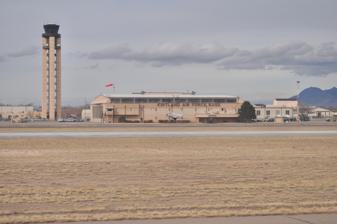
Building: Kirtland Air Force Base
Country: United States of America
Year built: 1947
US Air Force base at Albuquerque, NM, US For the civil airport use of this facility, see Albuquerque International Sunport . Kirtland Air Force Base Albuquerque , New Mexico in United States of America Buildings at Kirtland AFB, including the air traffic control tower Kirtland AFB Show map of North America Kirtland AFB Show map of the United States Kirtland AFB Show map of New Mexico Coordinates 35°02′25″N 106°36′33″W / 35.04028°N 106.60917°W / 35.04028; -106.60917 Type US Air Force base Site information Owner Department of Defense Operator US Air Force Controlled by Air Force Global Strike Command (AFGSC) Condition Operational Website www.kirtland.af.mil Site history Built 1941 ( 1941 ) In use 1942 – present Garrison information Garrison 377th Air Base Wing (Host) Airfield information Identifiers IATA : ABQ, ICAO : KABQ, FAA LID : ABQ, WMO : 723649 Elevation 1,632.2 metres (5,355 ft) AMSL Runways Direction Length and surface 08/26 4,204.1 metres (13,793 ft) concrete 03/21 3,048 metres (10,000 ft) concrete 12/30 1,828.8 metres (6,000 ft) concrete Airfield shared with Albuquerque International Sunport Source: Federal Aviation Administration Kirtland Air Force Base ( IATA : ABQ , ICAO : KABQ ) is a United States Air Force base. It is located in the southeast quadrant of the Albuquerque, New Mexico , urban area, adjacent to the Albuquerque International Sunport . The base was named for the early Army aviator Col. Roy C. Kirtland . The military and the international airport share the same runways, making ABQ a joint civil-military airport. Kirtland AFB is the largest installation in Air Force Global Strike Command and sixth largest in the United States Air Force. The base occupies 51,558 acres and employs over 23,000 people, including more than 4,200 active duty and 1,000 Guard, plus 3,200 part-time Reserve personnel. In 2000, Kirtland AFB's economic impact on the City of Albuquerque was over $2.7 billion. Kirtland is the home of the Air Force Materiel Command 's Nuclear Weapons Center (NWC). The NWC's responsibilities include acquisition, modernization and sustainment of nuclear system programs for both the Department of Defense and Department of Energy . The NWC is composed of two wings–the 377th Air Base Wing and 498th Nuclear Systems Wing –along with ten groups and seven squadrons. Kirtland is home to the 58th Special Operations Wing (58 SOW), an Air Education and Training Command (AETC) unit that provides formal aircraft type/model/series training. The 58 SOW operates the HC-130J , MC-130J, UH-1N Huey , HH-60G Pave Hawk and CV-22 Osprey aircraft. Headquarters, Air Force Operational Test and Evaluation Center is also located at Kirtland AFB. Additionally the 150th Special Operations Wing of the New Mexico Air National Guard , an Air Combat Command (ACC)-gained unit, is also garrisoned at Kirtland. History Roy Kirtland (at right), flying a Wright 1911 Model B Flyer Kirtland Air Force Base was named for Colonel Roy C. Kirtland (1874–1941) in February 1942. Colonel Kirtland learned to fly in 1911 in one of the first Wright airplanes at Dayton, Ohio . During World War I , he organized and commanded a regiment of mechanics and served as an inspector of aviation facilities. Recalled from retirement in 1941 at age 65, he was oldest military pilot in the Air Corps. Colonel Kirtland died of a heart attack on 2 May 1941 at Moffett Field , California. Kirtland Air Force Base has dramatically changed since its establishment as a U.S. Army airfield in 1941. It has evolved from a hastily constructed training and testing facility necessitated by World War II , to a significant USAF center for R&D. What began as a 2,000-acre air base has grown into a 51,800-plus-acre facility. Origins Kirtland Air Force Base's beginnings stem from three private airfields of 1928 to 1939 and are similar to that of other installations choosing to adapt existing runways and hangars for military use. In 1928, two Santa Fe Railroad employees working with the town of Albuquerque , graded two runways on East Mesa with one approximately 5,300 feet long and the other just under 4,000 feet. Albuquerque Airport was wholly a private venture, irrespective of the town's involvement. Immediately following construction of the airport, other individuals and promoters became interested in Albuquerque as a crossroads location for southwestern air traffic. James G. Oxnard, a New York entrepreneur, bought Franklin's interest in Albuquerque Airport, expanding the facility toward the end of 1928. The airfield soon drew business from private flyers, as well as Transcontinental Air Transport (TAT) and Western Air Express (WAE), commercial airlines that set up operations at the new airport. The city's viability as a crossroad of air traffic in the Southwest was confirmed by this early success. As the 1920s closed, the two airlines initiated competitive passenger, mail, and cargo service between the Midwest and California ; which positioned Albuquerque as an important transcontinental airfield. WAE soon moved to the West Mesa Airport and was joined by TAT as the two airlines merged to become Trans World Airlines (TWA). This new facility, also private, became known as Albuquerque Airport, and the first, which was renamed Oxnard Field , also continued to service general aviation needs. In the mid-1930s, Mayor Tingley, other city officials, and TWA management began to conceive of a municipal airport, the next necessary step in confirming Albuquerque's status as a "Crossroads of the Southwest." With the help of President Roosevelt's Works Progress Administration (WPA) funds, construction on a new airport was begun four miles west of Oxnard Field and completed in 1939, on the cusp of World War II . In January 1939, Major General Henry "Hap" Arnold, who became chief of the U.S. Army Air Corps (AAC), proposed to Congress that money be spent on a strong air defense. It soon became a national priority to secure airfields and bombing and gunnery ranges. An effort was also being made in cooperation with the WPA and Civil Aeronautics Authority to build up civilian airports of value to national defense efforts (Tagg 1998). Albuquerque city leaders began to examine the possibility of an air base locating on the mesa, and through extensive negotiations with the AAC, succeeded in their efforts when the Army established an air base on the East Mesa in 1939. World War II Albuquerque Army Air Base, September 1941 Albuquerque Municipal Airport, February 1939 West Mesa Field, 30 September 1945 As of late 1939, Army and Navy pilots began using Oxnard Field for refueling and maintenance for a variety of military flights. Later that same year, the Army Air Corps leased 2,000 acres neighboring Albuquerque Airport, four miles west of Oxnard Field. The Army eventually condemned the Oxnard Field property for military use, with subsequent transfer to the federal government. Construction of Albuquerque Army Air Base began in January 1941 and was completed in August 1941. Albuquerque Army Air Base received its first military aircraft in March, and on 1 April 1941, a lone B-18 bomber, landed on the north–south runway. With the assignment of five pilots to the aircraft, the day marked the official opening of Albuquerque Army Air Base. The first buildings on the installation were simple wood-frame structures constructed quickly in order to fulfill the country's urgent need for trained pilots to fight the war. Most of the buildings were Theater of Operations construction while some were of the Mobilization type. The Mobilization type buildings included the station hospital, theater, chapel, and Link training buildings. During World War II there were three levels of pilot training: Primary Flying School Basic Flying School Advanced Flying School (including Transition Training) The Albuquerque Army Air Base provided advanced flying training in "AT" (advanced trainer) trainer aircraft and transition training in combat-ready aircraft, primarily the B-17 Flying Fortress and the B-24 Liberator . In addition to pilot training, the Albuquerque Army Air Base provided bombardier training at its Advanced Flying School. During this period, the facility was under the Flying Training Command and the Air Training Command. In addition to the main airfield, several auxiliary airfields were used to support the flying school: Oxnard Airport (Original Albuquerque Airport) 35°02′23″N 106°33′36″W / 35.03972°N 106.56000°W / 35.03972; -106.56000 ( Oxnard Field ) West Mesa Airport 35°05′23″N 106°43′25″W / 35.08972°N 106.72361°W / 35.08972; -106.72361 ( West Mesa Airpor ) Acomita CAA Intermediate Airfield 35°02′48″N 107°42′38″W / 35.04667°N 107.71056°W / 35.04667; -107.71056 ( Acomita CAA Field ) Paddy Auxiliary Army Airfield 34°43′28″N 107°21′25″W / 34.72444°N 107.35694°W / 34.72444; -107.35694 ( Paddy AAAF ) Santa Fe Auxiliary Army Airfield 35°37′01″N 106°05′21″W / 35.61694°N 106.08917°W / 35.61694; -106.08917 ( Santa Fe AAAF ) Socorro Auxiliary Army Airfield 34°01′30″N 106°54′13″W / 34.02500°N 106.90361°W / 34.02500; -106.90361 ( Socorro AAAF ) 19th Bombardment Group Kirtland Army Air Field 1942 Classbook The 19th Bombardment Group arrived at Albuquerque AAB from March Field , California, in April 1941, shortly after the base was activated. Its purpose was to train air and ground crews for reconnaissance and bombing duty on Boeing B-17 "Flying Fortresses" before deployment to Clark Field in the Philippine Islands . The 19th Bombardment Group became the most famous bomber unit of World War II for its part in the strategic campaign against Japan. The 30th, 32nd, and 93rd Bombardment Squadrons and the 38th Reconnaissance Squadron were assigned to the 19th Bombardment Group. The 3rd Air Base Squadron, also assigned to the 19th Bombardment Group, was the first to arrive on base. Headquarters, materiel, quartermaster, ordnance, and signal detachments accompanied it. On 10 April, the squadrons began operations. Because B-17s were in short supply, the pilots trained on Douglas B-18 Bolos and Northrop A-17s , as well as Stearman PT-17 biplanes. Under the command of Lt. Colonel Eugene Eubank, the 19th Bombardment Group focused on precision, high-altitude, and formation flying. They also flew mock attacks on New Mexico villages and ranches. Eubank was known for being a taskmaster, demanding that his pilots gain extensive cockpit experience and that the men cross-train as navigators and bombardiers. As such, it was purported that every B-17 flight had a half-dozen pilots aboard, two flying, two practicing dead reckoning and celestial navigation, and two making practice bomb runs. Ferrying command training The 19th Bombardment Group transferred to active duty in September 1941. It was replaced by the AAC Ferrying Command Specialized Four Engine school. The school operated under the Army Air Corps Ferrying Command , which had been established in late May 1941 and charged with transporting aircraft overseas for delivery to the Royal Air Force . The students were training to ferry Consolidated B-24 Liberator bombers, (the aircraft used at the Four-Engine School) and other multi-engine aircraft to the RAF in Great Britain . TWA chose Albuquerque for the school's location because of its 10,000-foot runway, which could accommodate B-24s, as well as its fair weather. The students were trained in pilot skills, instrument flying, meteorology, radio, briefing, and general transition. TWA pilots and ground crews were readily available as instructors; the difficulty was in housing the students because base quarters were not finished. Consequently, they doubled up in the barracks. The first contingent of B-24 trainees arrived in Albuquerque on 19 June 1941. The facility was officially titled the Air Corps Ferrying Command Four-Engine Transition School but was unofficially referred to as the "Four-Engine School" or "Jack Frye School"—for the president of TWA. Its location on the base was called the Eagle Nest Flight Center. Using Link Trainers and B-24 training aircraft, the TWA instructors trained more than 1,100 pilots and crewmen during the eight months the company operated the school. On 7 February 1942, the U.S. Army transferred the training function from TWA back to the USAAF, and the school was redesignated the Combat Crew Training School. The Air Corps Ferrying Command was redesignated the Army Air Forces Ferrying Command in March 1942, a month after the AAC transferred the school from TWA training back to the military. The command was then redesignated the Air Transport Command in July 1942—the same month that the school was transferred from Albuquerque to Smyrna Army Airfield , Tennessee. Bombardier training The Norden M1 Bombsight Ground classroom training M-38A2 concrete practice bombs Bombardier cadets in training with AT-11s at Kirtland, 1943 Albuquerque AAB Station photo, April 1942 Bombardier graduation ceremony With the departure of the 19th Bombardment Group from Albuquerque Army Air Base in the fall of 1941, Major General Arnold moved the military's bombardier school from Louisiana to Albuquerque for two reasons—good weather and the availability of vacant land on which to build bombing ranges. It was proclaimed the "World’s First Bombardier School", and on 24 December 1941 it was officially designated an Army Air Forces Advanced Flying School under the USAAF Western Flying Training Command. The 56th and 88th School Squadrons, the 9th Materiel Squadron, and the 92nd Quartermaster Battalion arrived the week after the Pearl Harbor Attack , followed shortly by the 383rd and 384th School Squadrons and the 459th Ordnance Company. The director of the school, Colonel John P. Ryan, was praised for rapidly organizing the nation's first permanent bombardier training school.  Instructors, maintenance personnel, and cadets arrived so quickly that base operations such as engineering and supply had to be operated out of pyramidal tents lacking heat and protection from blowing sand. Other problems included lack of aircraft parking space and adequate lighting near the aircraft parking ramp. New construction projects began early in 1942, adding offices and housing quarters, ordnance storage, a photography lab, flightline buildings, and maintenance hangars. The base undertook paving and lighting of aircraft parking spaces, and scheduled the building of additional runways and taxiways. Students began training on twin-engine Beechcraft AT-11 Kansan bomber trainers. By January 1942, there were 50 aircraft on base, in addition to 28 B-18A Bolo bombers used for training. Eventually, about 150 AT-11s served the school.  The USAAF established a new minimum proficiency standard for bombardier trainees in 1943. Trainees were required to hit their targets during at least 22 percent of their drops. Practice combat flying missions required continuous evasive action within a 10-mile radius of the intended target. The final approach was required to be straight, level and taking no longer than 60 seconds. The school taught bombardiers the technique of bomb sighting. Bombardiers were required to crawl down shafts that gave way to the "bubble," from which they had bird's-eye views of the ground below. The bombardier's job was to feed the bombsight the needed information, air speed, wind speed, wind direction, altitude, and the angle of drift. As the aircraft approached the target, the pilot turned the aircraft over to the bombardier and the Norden bombsight , which was also an automatic pilot that flew the aircraft as bombs were released over the target. Classroom instruction at the Albuquerque base was held at night and training missions were flown during the day to bombsights around Albuquerque. Servicemen and WPA workers were tasked with laying out bombing ranges for training. These were located west and southwest of Albuquerque, including a major range located between the neighboring village, Los Lunas and the Rio Puerco. Contracts for day and night bombing targets on the ranges were let during January 1942, and access roads to the targets were constructed. Bomb ranges numbered 2,450 square miles on ranch and Indian reservation land by the end of 1942. At that time, a total of 24 targets, simulated cities and warships, were in use on the ranges. Bombardier school was 12 to 18 weeks during which a student dropped approximately 160 bombs; precise records were kept of hits and misses. The elimination rate for trainees was 12 percent, and upon graduation, a new bombardier was transferred to an operational training unit and trained for overseas duty. Albuquerque was an operational training facility, and the first class of 61 bombardiers from the Albuquerque base school graduated 7 March 1942. By 1945, Albuquerque's flying training field had turned out 5,719 bombardiers and 1,750 regular pilots for the B-24 bomber alone. The 51st class to complete the bombardier training course included 143 bombardiers. Chiang Kai-shek pilots and bombardiers received training from Kirtland Field instructors. And film actor Jimmy Stewart was stationed at Kirtland Field briefly, beginning in August 1942, assisting bombardier cadet training by flying bombers on training missions. Additional training Bombardier and pilot training was not the only focus at Kirtland Field between 1942 and 1945. In 1943, the USAAF Flying Training Command merged with the Technical Training Command in an effort to save manpower. The new command, the Air Training Command , became responsible for all training from classification center through pilot and technical schools. In 1943, Kirtland Field facilities expanded to support existing bombardier training plus other training missions. This expansion was the result of the merging of the two training commands. Expanded training at Kirtland Field included a ground school for glider pilots—called the Glider Replacement Center, which was established in July 1942. The center served as a temporary training area for glider pilots awaiting vacancies at glider schools.  The Army Air Forces glider-training program had expanded, and prior flight training was eliminated as a necessary qualification for candidates. On 30 June, the War Department opened the program to any man between 18 and 36 who could meet the physical and mental requirements, including civilians as well as officers and enlisted men. At Kirtland Field, the Glider Replacement Center operated until February 1943. In May 1943, a Women's Army Auxiliary Corps (WAAC) contingent was established at Kirtland Field with the arrival of 45 women on base.  WAAC quarters built at Kirtland Field included barracks, a day room, beauty shop, and supply room. A WAAC open house for the new post was held in August 1943 and several hundred men with their wives and families attended.  Initially, most WAACs and WACs worked as file clerks, typists, stenographers, or motor pool drivers. Gradually, their jobs grew more technical as positions were created for weather forecasters, parachute riggers, radio operators and repair specialists, sheet metal workers, bombsight maintenance specialists, control tower operators, and cryptographers. In August 1943, Kirtland Field became host to a USAAF Provisional B-24 Liberator Pilot Transition School designed to train airplane commanders. Transition training was the final step after successful completion of Primary, Basic, and Advanced Flying training. The Bombardier School, for the most part, furnished facilities and maintenance, and personnel from two squadrons, that had been part of the Bombardier School, were put to work in the B-24 school.  Officer pilots were selected for the new school from advanced twin-engine training schools.  Instruction covered day and night navigation and instrument flying, formation and altitude flying, comprehensive ground schoolwork, engineering, radio, meteorology, weather flying, first aid and oxygen training, as well as a course on the duties of an airplane commander. A school for navigation was also established at Kirtland Field in the summer of 1943. The six-week navigation training course extended bombardier cadets’ schooling from 12 weeks to 18 weeks, qualifying them to serve as navigators as well. The navigation instructors were often recent combat veterans;  the school combined regular bombardier missions to targets throughout New Mexico with navigational missions. A month later, headquarters of the 38th Flying Training Wing relocated from Roswell Army Airfield , New Mexico to Kirtland Field. One of the wings under the Western Flying Training Command, the 38th held jurisdiction not only over Kirtland Field but also the Hobbs, Roswell, and Carlsbad Army Air Fields; Williams Field, Arizona; and Victorville Air Field, California. The wing relocated to Williams Field, Arizona, in February 1945 due to Kirtland Field's conversion to a Superfortress base under the Second Air Force. Kirtland Field served as a B-29 Superfortress base in support of the incendiary bombing raids on Japan.  In March 1945, Kirtland Field was converted into a Superfortress base in a matter of only 45 days after its assignment to the Second Air Force . The Second Air Force, operating under the Continental Air Forces , concentrated on training for heavy and very heavy bombers during the war. Kirtland Field was one of six stations in the 16th Bombardment Operational Training Wing program. Other locations were Alamogordo Army Airfield and Clovis Army Airfield in New Mexico; Biggs Army Airfield and Pyote Army Airfield in Texas; and Davis-Monthan Army Airfield in Arizona. Manhattan Project Perhaps one of the most important functions Kirtland Field served during World War II was as a transportation center for the needs of scientists developing the atomic bomb in Los Alamos. The Manhattan Project personnel in Los Alamos first became aware of the value of the location of the air base during the process of converting the atomic bomb into a practical airborne weapon. Because Kirtland Field was the closest large airport, its runways and bombloading pit supported the atomic bomb program during 1944 and 1945. It also became an important staging ground for the ferrying of men and material to various field sites. From Kirtland Field, Manhattan Project scientists were flown back and forth to Wendover Army Air Base for testing in a disguised "Green Hornet" aircraft. Members of the USAAF made similar trips from Wendover through Albuquerque to Los Alamos. A special Manhattan Engineer District, Military Police unit was located at Kirtland Field to guard facilities used to load Los Alamos–assembled ordnance and test shapes on Silverplate aircraft. The loading pit constructed at Kirtland Field, although primitive and manually operated, operated until December 1945, when a hydraulic lift was installed. 4925th Test Group B-50 at Kirtland Field Bomb Loading Pit On 16 July 1945, at Kirtland Field, two B-29 Superfortress observation planes had set out early in the morning with instructions from Oppenheimer to steer a course at least 15 miles west of the atomic detonation point, Trinity Site . Because of thunderstorms, the planes dropped from 23,000 to 18,000 feet before circling the Trinity Site during the first atomic bomb detonation .  While "The Gadget" underwent field-testing at Trinity, the nuclear components for the bombs and the active materials were being sent piecemeal to Tinian . Shortly before the bomb testing at the Trinity site, components of Little Boy were driven from Los Alamos to Kirtland Field and then flown to San Francisco . This included some of the U-235 . From San Francisco, they were transported to Hunters Point to board the cruiser USS Indianapolis , bound for Tinian.  Following that, the Fat Man plutonium core and its initiator were driven down to Albuquerque. They left Kirtland Field on 26 July and were flown in a C-54 Skymaster to Tinian, where they arrived 28 July.  Such was Kirtland Field's last important role in the U.S. defeat of Japan, thereby ending World War II. However, it was not its last connection with the Manhattan Project at Los Alamos, which largely would determine the base's fate in the postwar economy. To the east of the air base, at Oxnard Field, the U.S. Army also acquired 1,100 acres of land to develop a school for aircraft mechanics. An Air Depot Training Station, it was unofficially referred to as " Sandia Base ". After various other incarnations—as a convalescent center and aircraft burial ground—Sandia Base became the precursor to Sandia National Laboratories when the Manhattan Project's Z Division relocated from Los Alamos to continue top-secret work development of atomic weapons. The New Mexico Proving Grounds (NMPG) was constructed concurrently with the development of the Albuquerque Army Air Base and the activities at the old Oxnard Field. It was built to the south to serve as the base for testing the top-secret proximity fuze , a device that played an important role in defeat of the German Vergeltungswaffe (V-1) rocket. The proximity fuze, a weapon that was later dubbed by the media as the second most important one developed during the war. By war's end, nearly 50,000 acres had been acquired for the NMPG, this acreage is to the south of the runway and main base that today makes up the greatest portion of Kirtland AFB. Postwar aircraft storage depot Kirtland Aircraft Storage Depot, 1946 With the end of World War II, the base again became Albuquerque Army Air Field and was used by the Reconstruction Finance Corporation —later called the War Assets Administration . Old or surplus aircraft were to be sold or demolished at the site. Albuquerque Army Air Field received some 2,250 old or surplus aircraft, such as obsolete B-24 Liberator and B-17 Flying Fortress bombers, and smaller aircraft like AT-6 Texan trainers, Curtiss P-40 Warhawk and Bell P-39 Airacobra fighters.  Aircraft that the Civil Aeronautics Administration licensed for public use were sold to the public, with prices ranging from $100 for a PT-17 Stearman to $90,000 for a C-54 Skymaster . North American Aviation bought back a large number of their AT-6s, overhauled and resold them to customers including the Dutch and Chinese governments.  The remaining 1,151 aircraft were put up for bid in the fall of 1946. The Denver contracting firm that successfully bid on the surplus planes sold some of the engines for commercial air transports, but by the end of the year, the remaining surplus planes were "chopped into sections and melted into ingots in a constantly burning smelter". This storage and recycling effort was the last of Albuquerque Army Air Field's wartime contributions. Cold War Kirtland AAB was put on a temporary inactive basis on 31 December 1945.  When World War II ended, it was not clear whether Kirtland Field would be closed or become a permanent USAF facility.  The transformation of the Air Depot Training Station into Sandia Base, home to Sandia Laboratory and the AFSWP, kept the facility open and ultimately determined its fate. Kirtland Field was renamed Kirtland AFB, and it became the USAF's main facility for integrating new weapons designs produced by Sandia Laboratory with operational USAF aircraft and equipment. Atomic weapons development On 1 February 1946, Kirtland was transferred to the Fourth Air Force for use as a flight test center.  Kirtland Field was returning to B-29 Superfortress activity as the flight-testing headquarters for the 58th Bombardment Wing , which had been stationed at Roswell Army Airfield , New Mexico under the Fourth Air Force.  This B-29 unit would assist the Z Division at Sandia Base with flight-testing new atomic weapons designs.  The 428th AAF Base Unit (Flight Test) was activated as a unit of the 58th Bombardment Wing and the host of Kirtland Field on 1 February 1946.  At that time, there were fewer than 300 officers and enlisted men at the field. Because there were so few personnel on hand, morale was low and workloads were strenuous for the installation throughout the early Cold War period. On 21 March 1946, Strategic Air Command (SAC) was activated and on 31 March 1946, SAC's Fifteenth Air Force assumed operation of Kirtland Field. The 58th Bombardment Wing remained in command of the installation under SAC, and there was a return of personnel. Shortly thereafter, an "S-2 Section" was established on base and became responsible for the security of Kirtland Field and the "W-47 Project".  The W-47 Project had been the wartime operation established at Wendover Army Air Base to train the 509th Composite Group to drop the atomic bombs on Hiroshima and Nagasaki . In keeping with Kirtland Field's mission to assist Sandia Base's Z Division with the marriage of bombs and aircraft, the 509th Composite Group's Flight Test Section was transferred to Kirtland. As these arrangements were taking place, a new subgroup of the Manhattan Project at Los Alamos was being organized. Titled the Z Division for its chief, Dr. Jerrold Zacharias , a Los Alamos scientist from the Massachusetts Institute of Technology (MIT), the new group's mission was to manage the engineering design, production, assembly, and field-testing of the non-nuclear components associated with nuclear bombs. Construction began on guard, storage, administrative, and laboratory facilities for the Z Division. Because the airfield was still receiving surplus warplanes, the U.S. Army constructed a fenced area for classified activities. They employed security measures including tanks, guard towers, and watch dogs to protect the small stockpile of atomic  weapons parts. In the years after the war, Sandia Base boundaries would vastly expand to include the thousands of acres owned by the NMPG, which occupied much of the East Mesa. Base operations began to increase in June 1946 with the organization of a full-scale Ground Training Program and the arrival of the Special Ordnance Squadron and Special Transport Flight of the 58th Bombardment Wing. Aircraft being maintained by the 58th Bombardment Wing included five B-29 Superfortresses and C-45 Expeditors , two C-47s , B-25 Mitchells and L-5s, and a C-46 Commando , AT-11 Kansan , F-80 Shooting Star , F-61 Black Widow , and F-59 Airacomet . Prior to the new Ground Training Program, which began officially on 24 June 1946, some training was carried out by individual units, primarily physical engineering, bombardiering, and armament. With the new program came a push for development of a comprehensive organization, with training in navigation, bombing, personnel equipment, chemical warfare, physical training, synthetic training, and use of the gunnery range. A primary mission for Kirtland Field was recorded in the September 1946 narrative history: "[To] provide aerial and ground functioning testing facilities and conduct functional tests on all equipment and materiel related to the use of special weapons and radioactive materials".  Between late 1946 and early 1947, after the Atomic Energy Act creating the Atomic Energy Commission was passed, the AFSWP was established with Sandia Base as an installation under its control. A special engineering battalion was also created to aid in the assembly and maintenance of atomic bombs at Sandia Base. The "Baker" explosion, part of Operation Crossroads, 25 July 1946 In July and August 1946, Kirtland Field and Sandia Base personnel took part in Operation Crossroads at the Eniwetok Proving Ground in the Pacific's Marshall Islands .  Operation Crossroads was the first of many atmospheric nuclear weapons tests in the early Cold War years.  The Kirtland Field Narrative Histories do not make specific reference to participation in Operation Crossroads by groups at Kirtland Field, but this is most likely due to the high security that the operation garnered. With the focus on atomic weapons, in early December 1946, Kirtland Field was again transferred, this time to the Air Materiel Command (AMC), specifically the Directorate, Research and Development, HQ, AMC. AMC was responsible for all USAF R&D, including atomic weapons. The transfer took place due to Kirtland Field's close proximity to Sandia Base and the Z Division.  The AMC mission at Kirtland Field was "to provide flight services for the Manhattan [Engineering] District at Sandia and Los Alamos in atomic bomb testing". In early 1947, the AMC established Kirtland Field's mission as the USAAF nuclear weapons facility, a continuation of the wartime Wendover Army Air Base ( 509th Composite Group )– Manhattan Project operations.  Kirtland's role in the testing and evaluation of atomic weapons increased in 1947 when Kirtland Army Air Field, became Kirtland Air Force Base . Secondary missions at Kirtland Field during the inception of the Cold War included furnishing facilities for the Air Force Reserve and Civil Air Patrol (CAP). The establishment of the Air Reserve facilities, and in July 1947 the New Mexico Air National Guard (NM ANG) was assigned to Kirtland Field and federally recognized as the 188th Fighter-Bomber Squadron .  The unit was composed of a flight equipped with Douglas A-26 Invader light bombers, a fighter squadron flying 25 P-51 Mustangs and three T-6 Texan trainers, plus a small weather detachment. Aircraft atomic weapons modification center B-36A Peacemaker arriving at Kirtland AFB The Convair B-36 Peacemaker aircraft arrived at Kirtland AFB in September 1948, most likely into the hands of the HQ Squadron 3170th Special Weapons Group . The B-36 was a state-of-the-art bomber and was large and heavy, weighing 300,000 pounds. It was limited to a small number of bases.  Kirtland, with its 10,000-foot-long and 200-foot-wide runway, was one of those bases, and as such was one of few installations around the country to receive the aircraft. In anticipation of the arrival of the B-36, facilities at Kirtland were improved, including new overlays on the north–south runway. The B-36 was the first intercontinental bomber able to carry any weapon in the U.S. arsenal across distances up to 3,900 miles. Thus, it was the principal means of deterrence from 1948 to the late 1950s. It was flown extensively in later atomic weapons tests at the Marshall Islands and at the Nevada Proving Ground . Yet, in its entire history, the "Peacemaker" never dropped a bomb in combat. Although the six-engine B-36 bomber was one of the newest aircraft in the USAF, it was not initially designed to carry atomic weapons and therefore required modifications in order to be coupled with such weapons. These modifications and weapons marriage occurred at Kirtland  under the HQ Squadron 3170th Special Weapons Group. Many other marriages of aircraft and weapons were completed at Kirtland. The X B-47 Stratojet , the first U.S. swept-wing, multi-engine bomber, shortly followed the arrival of the B-36 at Kirtland for modification. According to Kirtland monthly histories, during that period, as new types of aircraft were acquired by the USAF, they were flown to Kirtland to undergo modifications and fly missions related to their incorporation into the special weapons arena. The following summer (June 1949), the assigned organizations of KAFB were again redesignated, by General Order No. 52, HQ, AMC. They were as follows: HQ and HQ Squadron, 2758th Experimental Wing HQ and HQ Squadron, 3170th Special Weapons Group HQ and HQ Squadron, 2930th Maintenance and Supply Group HQ and HQ Squadron, 2797th Medical Group HQ and HQ Squadron, 3078th Air Base Group Air Force Special Weapons Command The U.S. conducted nuclear tests at the Nevada Test Site . In response to the explosion of a Soviet atomic bomb in the fall of 1949, and following the U.S.’s new military strategy of deterrence, in December 1949 the Special Weapons Command (SWC), a USAF Major Command , was established to develop and test atomic weapons. New Mexico Air Defense Area of Operations, 34th Air Division, 1951-1960 Along with its assignment under SWC, Kirtland AFB received a related air defense mission for Air Defense Command (ADC).  Kirtland housed an ADC Air Defense Detection Center (ADDC) which would then alert the Fighter-Interceptor squadrons and the Air Defense Control Center (ADCC) for unknown aircraft intrusions in ADC monitored airspace. The ADCC would then alert ADC's Central Air Defense Force , which consisted of the Western Air Defense Force [WADF], the Central Air Defense Force [CADF], and the Eastern Air Defense Force [EADF].  Kirtland hosted one of the first ADCCs in the country, which was under construction at Kirtland in late 1950 and operational before the close of 1951 as part of the 34th Air Division (Defense).  ADCCs were innovative buildings that were proto-hardened and designed for protection from atomic, biological, and chemical warfare. A single ADCC controlled multiple FISs for its air defense jurisdiction. Along with the ADCC at KAFB was a corresponding ADDC. The central New Mexico region was considered a high air defense priority in the early Cold War because of Sandia Laboratory , Los Alamos Scientific Laboratory (LASL), and the newly created nuclear weapons stockpile. On 25 April 1950, KAFB became HQ for the newly created 34th Air Division (Defense). The 34th Air Division (Defense) protected New Mexico and Arizona , most of Colorado and Utah , and a portion of West Texas . This included Los Alamos, the Sandia Kirtland complex, the White Sands and Biggs , Walker and Davis-Monthan Air Force Bases . In tandem with its hosting of HQ 34th Air Division (Defense), Kirtland began hosting a subordinate Aircraft Control and Warning (AC&W) radar station in 1950. The 690th Aircraft Control and Warning Squadron in charge of the station was supported, at the outset of the mission, directly on base in temporary Jamesway huts—round Quonset-hut type structures. KAFB remained the HQ for the 34th Air Division (Defense) throughout the 1950s until 1 January 1960. From that date until 1 November 1960, the zone was referred to as the Albuquerque Air Defense Sector . By the early 1960s, however, the USAF began shifting emphasis away from intercepting bombers in favor of the detection of Intercontinental ballistic missiles . Funding cutbacks began to cripple ADC programs, and that particular era of air defense drew to a close. 81st Fighter-Interceptor Wing 92d Fighter-Interceptor Squadron North American F-86A-5-NA Sabre – 49-1161 In June 1949, Kirtland AFB became host to one of the earliest alert Air Defense Command fighter interceptor wings created for air defense of the U.S., the 81st Fighter Wing , which had been established in May 1948 at Wheeler AFB , Hawaii. The 81st Fighter Wing was redesignated the 81st Fighter-Interceptor Wing in January 1950, flew the F-86A Sabre Jet day fighter  and was responsible for defense of the areas around LASL and Sandia Base. The 81st Fighter-Interceptor Wing was on constant alert, with aircraft typically parked at the ends of runways and their crews on duty in nearby makeshift structures. In July 1950 Kirtland was one of only 14 priority FIS locations in the continental U.S. However, the air defense area in New Mexico for the 81st Fighter-Interceptor Wing lasted only a short while. In May 1950, the 81st Fighter-Interceptor Wing departed for Moses Lake AFB , Washington, along with the 91st and 92d FIS, which were under its jurisdiction. The 93d Fighter-Interceptor Squadron took the 81st Fighter-Interceptor Wing's place at Kirtland and was attached to the Albuquerque Air Defense Sector in the same month. The 93d FIS employed the F-86A Sabre jet, the USAF's first swept-wing jet designed as a high-altitude day fighter, was on ready alert, and was continually training to increase its combat efficiency. Air Force Special Weapons Center 1211th Test Squadron (Sampling) Martin RB-57D-2 Model 796 53-3979 collecting atmospheric data during Juniper Nuclear bomb test; Operation Hardtack I, 22 July 1958 at Bikini Atoll By 1952, the Atomic Energy Commission had substantially increased both the quantity and variety of nuclear weapons, requiring Special Weapons Command to engage in R&D work and expand its test support activities. It was subsequently reduced to an operating agency level, losing its major command status, and was incorporated within the framework of the new Air Research and Development Command (ARDC), which had been established in September 1950 as a major command devoted to R&D.  Kirtland AFB became an ARDC facility on 1 April 1952. SWC was re-designated the Air Force Special Weapons Center (AFSWC). Also at this time, the responsibility for biological and chemical research and testing—which had been established at Kirtland during the tenure of SWC—was transferred to Eglin AFB , Edwards AFB , and Holloman AFB . Kirtland then maintained an administrative role over those programs, presumably through the AFSWC. AFSWC became one of the distinct R&D centers within the ARDC. Its principal task was the proper marriage of aircraft and weapons: the best combinations of aircraft/weaponry were to be analyzed, designed, developed, and tested. The AFSWC was to conduct this development and test work in conjunction with the AEC, Sandia Laboratory , LASL, and the FC/AFSWP at Sandia Base. In short, LASL would build the "physics package" of a new weapon. This included the high explosive, the physical nuclear material, and the package. Sandia Laboratory would put the weapon in a case and install firing, fusing, timing, and safety systems, the electromechanical element. The AFSWC would track all of this new development for USAF use and drop test the new weapon designs. The AFSWC was also required to monitor the development work of aircraft contractors to assure compatibility of plane and bomb. Lastly, it provided support concerning special weapons to other USAF commands and support for full-scale atmospheric testing, as had the SWC. By September 1956, AFSWC included a group with three squadrons trained in the testing of atomic weapons (the atom bomb) and a group trained in testing thermonuclear weapons (the hydrogen bomb). AFSWC was organized into the following units: Research Directorate Development Directorate 4900th Air Base Group 4925th Test Group (Atomic) 4950th Test Group (Nuclear) 4925th Test Group (Nuclear) at Kirtland Air Force Base in New Mexico. In addition to two B-47s (not pictured), the group's fleet included two Boeing B-52s (one is pictured in the rear) and three fighters — from left, a Lockheed F-104, a Fiat G-91, and a North American F-100. AFSWC's Research Directorate became a focal point for USAF research in nuclear matters and advanced weaponry. Its mission was to "conduct applied research in the fields of nuclear weapons analysis, requirements and development, and to advise Air Force Special Weapons Center staff on nuclear research matters". In 1953 the Research Directorate began a weapons data-indexing project and maintained a technical library for all data on USAF contributions to the atomic energy program. The Research Directorate essentially led the charge in USAF efforts to conduct special weapons testing for weapons survivability and vulnerability. It also provided the groundwork for USAF interest in directed energy and weapons. The Research Directorate also conducted numerous studies on the hazards of neutron and gamma radiation exposure for aircraft crews both in the air and on the ground. For example, directorate scientists accompanied AFSWC's 4926th Test Squadron (Sampling) during nuclear cloud samplings taken at atmospheric tests in the Pacific and in Nevada. The Development Directorate's mission was to study, research, and develop nuclear weapons, weapons systems, components, and associated equipment for the USAF. In the early 1950s, the Development Directorate conducted numerous nuclear weapons studies focusing on specific target effectiveness and detonation conditions of atomic weapons.  The Development Directorate was the AFSWC division working in conjunction with LASL and Sandia Laboratory as new bomb designs were developed. In terms of the stockpile-to-target sequence, the Directorate conducted R&D on techniques for suspension and release of the bombs created by Sandia Laboratory, retardation devices and lay-down delivery of the bombs, as well as monitoring their designs for USAF requirements. In the mid-1950s, the AFSWC's Development Directorate began work on atomic warhead installations in guided missile weapons and the development of warhead support equipment.  In January 1955, Douglas Aircraft Company was awarded the development contract for the weapon that became known as the Genie .  The Genie was an air-to-air, unguided nuclear-tipped rocket that was designed for arming in the air moments before it was fired. The nuclear warhead of the Genie was a W-25 with a yield of approximately two kilotons. It was the only nuclear rocket to actually be launched and detonated from an aircraft, which took place at 20,000 feet over the Nevada Test Site on 19 July 1957. The original Genie was referred to as the MB-1 and later redesignated the AIR-2A; the carrier aircraft included the F-89J Scorpion , F-101B Voodoo , and F-106A Delta Dart .  Other aerodynamic missiles developed at the Development Directorate were the SM-62 Snark , SM-64 Navaho , CIM-10 Bomarc and MGM-1 Matador . The atmospheric tests conducted throughout the 1950s were critical to the definition of nuclear weapons effects for the design of survivable U.S. offensive and defensive weapons systems.  Conducted under the auspices of the AEC, each test series was directed by a Joint Task Force appointed by the JCS.  In early nuclear test series, the USAF assembled one Air Task Group per test to perform air support and missions.  The frequency of tests and these issues justified a permanent group, and the USAF looked to AFSWC to fill the requirements.  In response, in 1956 AFSWC established the 4950th Test Group (Nuclear) to serve as a permanent USAF Air Task Group for atmospheric testing, replacing the 4925th Test Group (Atomic), which then focused on the aircraft/weapon marriage mission. In 1958, efforts were underway between the United States and Soviet Union to agree on a moratorium for atmospheric nuclear testing. The anticipated limitations on determining weapons effects inspired efforts by the Special Weapons Center and Sandia Corporation to develop methods of simulating nuclear effects with non-nuclear techniques. In 1962, Kirtland AFB and Sandia personnel participated in Operation Dominic , a series of atmospheric and subsurface tests in the Pacific. They were the last such tests conducted before the Partial Nuclear Test Ban Treaty was signed with the Soviet Union in late 1962, prohibiting testing in the atmosphere, in space and under water. In April 1961, the Air Research and Development Command was redesignated the Air Force Systems Command (AFSC). The new command was given the weapons procurement and production functions of ARDC's longtime rival Air Materiel Command, which effectively ended the ten years of contention between the ARDC and AMC.  With the disestablishment of ARDC in 1961, AFSC took command of Kirtland and AFSWC.   The replacement of ARDC with AFSC resulted in significant changes for AFSWC, but there were many adjustments that did not result solely from the change in command. AFSWC's primary role as "the AEC’s Air Force"—the primary USAF flight support for atmospheric testing—was no longer a military priority by the early 1960s owing to the 1958 moratorium on atmospheric testing. As the phase-down of testing activities continued during the moratorium, in August 1961 the 4950th Test Group (Nuclear) and 4925th Test Group (Atomic) were disestablished.  Also during this moratorium period most of the missions of the AFSWC's 4926th Test Squadron (Sampling) consisted of U.S. Weather Bureau projects. On 16 August 1961 the 4926th Test Squadron (Sampling) was placed under HQ, 9th Weather Reconnaissance Group , Air Weather Service of the Military Air Transport Service (MATS), since MATS also used the RB-57D Canberra aircraft and could easily add the unit to their inventory (Jones et al. 1976). The new unit designation was the 1211th Test Squadron (Sampling). Although the unit was no longer under AFSC, it remained based out of Kirtland. Shortly after the testing groups were disestablished, the testing ban was lifted briefly when the Soviet Union detonated a nuclear device in the atmosphere in September 1961. A flurry of full-scale U.S. test activity resulted during 1961 and 1962.  These tests were part of the National Nuclear Test Readiness Program, which had been set up as a direct response to President John F. Kennedy ’s Safeguard C, which required readiness to promptly resume atmospheric testing should the need arise.    Atmospheric testing of nuclear weapons finally ended with the 1963 Limited Test Ban Treaty . Atmospheric sampling Martin General Dynamics WB-57F 63-13503 used for atmospheric air sampling On 16 June 1963, also after the Limited Test Ban Treaty, the 1211th Test Squadron was inactivated, and its assets were re-designated as the 58th Weather Reconnaissance Squadron , and the unit activated on 1 February 1964. The new designation created no change in unit mission, although the squadron then emerged into the "Age of the F Troop" . The "F" was from the assignment of the RB-57F Canberra to the squadron. According to the official history of the "F Troop 58th Weather Squadron," the RB-57F proved itself to be an aircraft gifted with the capabilities of exceptional payload, high altitude, long-range performance, and extended loiter time, all of which were useful for taking air samples. This monitoring activity was directly related to Kennedy's LTBT safeguards: to monitor testing by other nations. An ongoing assignment of the 58th Weather Reconnaissance Squadron was observation for evidence of Soviet Union and Communist Chinese nuclear tests, a direct response to Safeguard D. For example, the 58th Weather Reconnaissance Squadron flew back and forth to Argentina during 1965 for its top secret "Quick Dip" program. Quick Dip involved biweekly flights of two RB-57Fs to El Plumerillo Airport in Mendoza, Argentina , for periods of four to five days. During each period, five to six air samplings were to be taken to estimate the amount of plutonium being produced by the Soviets. In 1968 the Air Weather Service's RB-57Fs were redesignated WB-57Fs, and they continued to be used in the atmospheric sampling role, mostly on behalf of the AEC. Some of the aircraft were fitted with probes to scoop up airborne particles in a program of ongoing monitoring of nuclear tests. Most of this activity was centered on the nuclear tests carried out in Communist China , but some of it was used in U.S. air space to monitor air in the aftermath of underground nuclear tests. The 58th Weather Reconnaissance Squadron was the last squadron in the USAF to use the WB-57F; in the spring of 1972, the decision was made to transfer 12 F-Troop aircraft, WB-57Fs and WB-57Cs, to Davis-Monthan AFB in Arizona for storage at the Military Aircraft Storage and Disposition Center.  By the summer of 1973 there were rumors of squadron reductions, and inactivation of the squadron was announced officially in March 1974 as a result of the continual downsizing since the 1958 moratorium. Missile development Throughout the remainder of the 1960s, the AFSWC worked closely with the Air Force Missile Development Center at Holloman AFB . The AFSWC's responsibilities at this time included the testing and evaluation of airborne missiles, aircraft reconnaissance systems, and missile reentry.  Calling itself the "Gateway to the White Sands Missile Range," the AFSWC sponsored all USAF programs at White Sands and an AFSWC office was located at White Sands Missile Range for day-to-day operations. The AFSWC provided flight test support from Kirtland, and mission control support and drone launch from the Air Force Missile Development Center at Holloman AFB. By the mid-1970s, missile development support within the AFSWC reached a plateau—with advanced missiles work entirely focused through the AFSC's Space and Missile Systems Organization (SAMSO) at Los Angeles Air Force Station. SAMSO was a precursor to today's Space and Missile Systems Center at what is now known as Los Angeles Air Force Base . By September 1974 the function of the AFSWC had become largely obsolete, and in 1976 the center was officially disestablished by the AFSC. Air Force Weapons Laboratory ATLAS-I Electromagnetic pulse (EMP) simulator (The Trestle) with a B-52 Stratofortress during testing In the wake of the full-scale tests and signing of the test ban treaty, the Air Force Weapons Laboratory (AFWL) was created from elements of the Special Weapons Center. The AFWL was responsible for researching nuclear weapons and the vulnerability of U.S. weapons systems to nuclear attack. Because atmospheric testing had been prohibited in 1963, weapons vulnerability testing now focused on nuclear weapons effects simulations.  AFWL's original mission was to explore the military uses of nuclear power, weapons, and support equipment, and to reduce the vulnerability of U.S. systems to nuclear weapons effects. This involved studying nuclear weapons effects through testing, ensuring the compatibility of nuclear weapons with USAF delivery systems, providing advanced nuclear weapons delivery techniques, and investigating nuclear power concepts. Throughout the 1960s, AFWL scientists built facilities to simulate nuclear effects such as transient radiation, x-rays and electromagnetic pulse. For example, in 1965, AFWL's Civil Engineering Research Branch began studies using conventional high explosives to simulate a nuclear blast to test the hardness or survivability of underground missile silos and command centers. The Weapons Laboratory built facilities during the 1960s to simulate nuclear effects such as transient radiation, x-rays and electromagnetic pulse. To study the latter, the ATLAS-I (better known as TRESTLE ), the largest simulation facility ever built, was completed on the east side of Kirtland AFB during the late 1970s. AFWL also made important contributions throughout the decade to improve the nuclear systems related to such aircraft as the F-4 Phantom II , F-105 Thunderchief , F-111 , and the B-58 Hustler . The weapons systems corresponding to these aircraft included the air-to-ground missiles (AGM) AGM-28 Hound Dog , AGM-69 SRAM "Short-Range Attack Missile," as well as the LGM-25C Titan II and LGM-30 Minuteman ICBMs, and the LIM-49 Spartan ABM. On 1 July 1971, Kirtland merged with Sandia Base and Manzano Base , its neighbors to the east.  Twelve months after the merger, Kirtland AFB became home to one of the country's most important industrial management units when the Air Force Contract Management Division (a component of Air Force Systems Command ) moved to the base from Los Angeles . Early in 1974, at the direction of the Air Force Chief of Staff , the Air Force Operational Test and Evaluation Center was organized at Kirtland to direct and oversee operational testing of aircraft and other equipment. Laser technology The Airborne Laser Lab was a gas-dynamic laser mounted in a modified version of a KC-135 used for flight testing. Similar to the commercial Boeing 707, the slightly smaller KC-135 was designed to military specifications and operated at high gross weights. The NKC-135A (S/N 55-3123) was extensively modified by the Air Force weapons Laboratory, and used in an 11-year experiment to prove a high-energy laser could be operated in an aircraft and employed against airborne targets. Boeing YAL-1A Airborne Laser follow-on program of the 2000s Laser R&D became a mission for AFWL during the 1960s and was its main focus into the 1970s.  The military began to view lasers as potentially superior to conventional weapons because of lasers’ intensity over great distances and envisioned developing them for ballistic missile defense, as well as anti-satellite and anti-aircraft missions.  In 1968, the USAF authorized the AFWL to design, build, and fire a GDL capable of engaging targets that were static or in motion.  The Advanced Radiation Technology Office at AFWL built its TSL at SOR in 1971, naming it the Air Force Laser (AFL).  Mating of the AFL and Field Test Telescope (FTT)—the first step toward shooting down an aerial target with a laser—took place in October 1972.  The successful mating of the AFL and FTT in 1972 was a milestone in the USAF high-energy laser research. That same year, AFSC assigned responsibility for the USAF's portion of the DoD's high-energy laser program to AFWL. AFWL scientists were determined to use the AFL to shoot down a drone aircraft. A year later, in November 1973, the AFWL met the three milestones and succeeded in the first shoot down of an aerial target by a laser. While a ground laser could track and engage a moving target, an airborne laser had the added difficulties of vibrations, beam propagation, and pointing a laser from an aerial platform.  Development of the Airborne Laser Laboratory (ALL) became the centerpiece of AFWL's laser program in the 1970s. The ALL term was coined in 1972, and the ALL program began with Cycle I testing in 1973 and ended with the completion of Cycle III in September 1983. The ALL was a modified NKC-135, and the 4900th Flight Test Group was formed for aircraft operations.  Laboratory testing occurred in the 400 area of Kirtland AFB and initial ground tests in hangar 1001, while the hangar at the Advanced Radiation Test Facility (ARTF) at the southeast corner of the runway was being constructed. ARTF was used for later ground tests that aimed the APT from the ARTF test pad to a target in the atmosphere in order to calibrate aircraft instruments in preparation for flight tests.  Along with the five NKC-135, the 4900th FTG  operated a fleet of five F-4Ds, one RF-4C, three NC-135As, five C-130s, and several A-37s, F-100s, and helicopters. These flights tests took place from January to July 1975, with the first "good" beam generation occurring in March. Testing ended in 1976, and although the airborne tests demonstrated the need to upgrade the tracker, the optical quality of the mirrors, and the stabilization of the APT, they clearly proved that a laser could be accurately pointed in an airborne environment. After 1977, work continued on the ALL, which would reach its goal in 1983. In 1979, AFWL achieved a milestone in the development of airborne high-energy laser weapons. The High Energy Laser Radar Acquisition and Tracking System (HELRATS) was designed specifically to track enemy aircraft and missiles. Installed at North Oscura Peak on the White Sands Missile Range between May and November 1979, HELRATS underwent extensive testing against aircraft and missiles.  These tests were critically important steps to developing the DoD's high-energy laser program. Range tests took place from May to December 1979. The most successful of the tests was one that shot an AIM-9B downrange; the beam in the test cell delivered and locked onto the aim point on the missile dome, causing damage to the dome, guidance, and seeker unit inside the AIM-9B. This test demonstrated that the ALL systems could work as a unit and disable a target. In July 1980 a "hot firing" test of the system was made being the first airborne test of the system.  The flight took place near WSMR at 10,000 feet. A series of airborne systems tests were then made prior to extracting a beam from the ALL. In January 1981 a high-energy laser beam was generated inside the ALL, directed through the APT, and propagated in the air outside the aircraft; this was the first demonstration that the ALL components could work as a unified system and point to a target.  The highlight  of the ALL program occurred in May 1983, over the Naval Weapons Center Range at China Lake, California, where the laser was combined with a sophisticated pointer and tracker to negate, or disable, five AIM-9 "Sidewinder" missiles. While the missiles did not fall from the sky in pieces, they were disabled to the point that they could no longer locate, track, and strike their target. Despite its success, weapons planners ignored the ALL because its missions had been categorized as "proof of concept" rather than demonstrations of a viable war tool.  The ALL aircraft was retired in 1984 and stored in hangar 760 at Kirtland. Four years later it took its final flight to Wright Patterson AFB, where it is now on display at the United States Air Force Museum .  About a decade later, after the Gulf War, the concept of an anti-missile laser was revitalized in the Boeing YAL-1 airborne laser program. Air Force Test and Evaluation Center In 1974, the Air Force Test and Evaluation Center (AFTEC) was organized at KAFB "to direct and oversee operational testing of emerging Air Force aircraft and systems".  The purpose of AFTEC was to answer questions about how safe, effective, reliable, maintainable, compatible, and logistically supportable new USAF systems would be for acquisition purposes.  The F-16 Falcon fighter and the BGM-109 Tomahawk cruise missile were among the weapons the center tested in the 1970s, and the Kirtland Base Information Resources and Economic Impact statement of FY 1984 reported that AFTEC was then "evaluating more than 90 major systems. Among them are the Peacemaker missile, the HH-60 helicopter, a new version of the F-15 advanced medium range air-to-air missile, the Maverick air-to-ground missile, TRI-TAC multiservice communication system and the B-1 bomber". Due to budget restrictions and reorganization, the Special Weapons Center was disestablished during 1976. Its responsibilities as Kirtland AFB's landlord’ were transferred to Contract Management Division, and a new support organization, the 4900th Air Base Wing, was created to discharge those responsibilities. 1550th Combat Crew Training Wing MH-53J Pave Low on display at Kirtland AFB. This aircraft holds a distinctive place in the Air Force's history, having served as the prototype for the Pave Low III program. In 1976, as these organizational changes were being made, the Aerospace Rescue and Recovery Service moved its 1550th Aircrew Training and Test Wing (later becoming the 1550th Combat Crew Training Wing ) to Kirtland AFB from Hill AFB , Utah. That unit's helicopter and fixed wing training brought regular flight operations to Kirtland in addition to the usual support provided for transient military aircraft.  The 1550th ATTW was responsible for all USAF advanced helicopter training. The unit also conducted fixed-wing rescue and recovery training in the HC-130 Hercules aircraft, as well as testing new helicopter systems and techniques. On 1 July 1977, the base once again changed hands as the 1606th Air Base Wing was created when Military Airlift Command (MAC) took over responsibility for operating Kirtland AFB from Air Force Systems Command . In the mid-1980s, the wing was equipped with a fleet of 32 aircraft, which included five HC-130 rescue transports, eight H-3 and seven H-53 heavy lift helicopters or "Jolly Green Giants," and six UH-1F and six UH-1N light lift helicopters or "Hueys." Flying training in the 1550th ATTW included basic aircraft qualifications, instrument and transition flying, aerial refueling of the Jolly Green Giant helicopters by HC-130 tankers, combat tactics, air drops of pararescue personnel and equipment, land-water helicopter hoist training, simulated search missions, and locating and intercepting lost or distressed aircraft.  Initial training for all USAF Pararescuemen was also given at Kirtland. The training included classes in mountain climbing, survival, navigation, scuba-equipped parachute jumps, hoisting from a helicopter, emergency medicine, combat tactics, and weapons. In 1985, the wing graduated approximately 1,250 students from its 34 formal courses. Air Force Space Technology Center On 1 October 1982, the Air Force Space Technology Center (AFSTC) was established at Kirtland to coordinate and manage research into Air Force space systems. It was to plan and execute "Air Force R&D programs in space technology, advanced nonconventional weapons and weapons effects, rocket propulsion and geophysics". The AFSTC operated under the oversight of the Space Systems Division of Air Force Systems Command (AFSC), located at Los Angeles AFB. The AFSTC supervised the AFWL, the Air Force Rocket Propulsion Laboratory at Edwards AFB , California, and the Air Force Geophysics Laboratory at Hanscom AFB , Massachusetts.  The announcement for the new center was made two days after Secretary of State Alexander Haig revealed that the Soviet Union had made practice runs with several space weapons, including one that could destroy U.S. satellites.  The new AFSTC was responsible for military satellites, the anti-satellite program, military payloads orbited by Space Shuttles , the tracking of Soviet satellites, and other related programs. The militarily strategic value of space became a new focus for AFWL in the early 1980s.  In March 1983, President Ronald Reagan announced a major research effort to determine the feasibility of advanced defenses against ballistic missiles.  In the mid-1980s, AFWL made important contributions to the SDI program through its studies of the laser vulnerability of solid and liquid-fueled ICBM boosters. AFWL used the mid-infrared advanced chemical laser (MIRACL) to demonstrate such vulnerabilities, and successful MIRACL tests destroyed both stationary and rotating reflective targets. By fiscal year 1986, Reagan's Strategic Defense Initiative (SDI) accounted for more than 60 percent of AFWL's budget. AFWL carried out tests of its Booster Vulnerability Test Program. In these tests scientists used MIRACL to destroy a decommissioned Titan I second stage booster under simulated flight loads at White Sands Missile Range, and the derived data were used to determine the vulnerabilities of representative solid motor cases and liquid boosters to lasers.  In December 1990, the Air Force Space Technology Center and Weapons Laboratory consolidated to become Phillips Laboratory , and later, the Air Force Research Laboratory . On 1 October 1991, the 1606th Air Base Wing and 1550th Combat Crew Training Wing merged into one "super" wing called the 542d Crew Training Wing. Modern era 2006 US Geological Survey photo of Kirtland AFB In 1992, the Kirtland Underground Munitions Maintenance and Storage Complex (KUMMSC) was activated at Kirtland AFB. The facility provides storage, shipping and maintenance for the United States Air Force . It is operated by the 898th Munitions Squadron (898 MUNS) and the 377th Weapons Systems Security Squadron (377 WSSS). The facility is state of the art, with more than 300,000 square feet (28,000 m 2 ) located entirely underground.  KUMMSC is the largest storage facility for nuclear weapons in the world. Total number of deliverable nuclear warheads stored there is over 3,000. The majority of the munitions include the B83 and B61 gravity bombs, and W80 , W78 , and W87 warheads for the Air Launched Cruise Missile (ALCM), Minuteman III and Peacekeeper ICBMs . On 1 January 1993, the base again changed hands as the newly formed Air Force Materiel Command acquired Kirtland AFB from Air Mobility Command . The 377th Air Base Wing was reactivated to become the base's host organization. On 1 April 1994 the 1550th Combat Crew Training Wing was re-designated as the 58th Special Operations Wing under Air Education and Training Command (AETC).   In addition to the helicopter training, it also trained crews in special operations aircraft, including helicopters and modified C-130 Hercules aircraft. It performed pararescue training and search and rescue missions as well. Additionally, the wing trained for missile site support and airlift for distinguished visitors. At the same time the wing continued to deploy personnel worldwide for contingency and combat operations.  The wing airlifted a federal task force to Pennsylvania to investigate the crash site of the fourth airliner following the 11 September 2001 terrorist attacks. Since that time the 58th has deployed personnel and equipment to support Operation Enduring Freedom and Operation Iraqi Freedom. Today, the 58th SOW trains aircrews in the MC-130J Commando II, MC-130H Combat Talon II, and the CV-22 Osprey for the Air Force Special Operations Command; the HC-130P Combat King, HC-130J Combat King II, and the HH-60G Pavehawk for the Air Combat Command and Pacific Air Forces; the UH-1 Huey for Air Force Space Command; and those aircrew operationally gained to those commands from the Air Force Reserve Command and the Air National Guard. On 31 March 2006, the Nuclear Weapons Center was created and became the parent organization at Kirtland AFB. The 498th Armament Systems Wing (later the 498th Nuclear Systems Wing) was also created to be the maintenance arm of the NWC, while the 377th ABW remained the host support unit on base. On 1 October 2015, Kirtland AFB was repositioned under Air Force Global Strike Command. In November 2009 the 377th Air Base Wing, commanded by Colonel Michael S. Duvall, and 498th Nuclear Systems Wing, commanded by Colonel Richard M. Stuckey, failed their nuclear security inspections. The inspections were conducted by Air Force Materiel Command and the Defense Threat Reduction Agency. On 27 January 2010 the 898th Munitions Squadron was decertified. The action meant that the squadron could no longer perform its mission of safeguarding the weapons at the Kirtland Underground Munitions Maintenance and Storage Complex until it passed a nuclear surety inspection. The squadron was recertified on 11 June 2010. The 498 Nuclear Systems Wing was inactivated on 27 Jan 2012 as the Air Force transferred oversight of the nuclear munitions to the Air Force Global Strike Command. Two years later, in December 2014, the Air Force declared its intentions to "realign the 377th Air Base Wing under Air Force Global Strike Command and to restructure the Air Force Nuclear Weapons Center to improve the effectiveness of and support for the Air Force's Nuclear Enterprise." Major commands assigned Source: AF Combat Command, c. 8 March 1941 – 6 December 1941 West Coast Air Corps Training Command, 6 December 1941 – 23 January 1942 Air Corps Flying Training Command, 23 January 1942 – March 1942 AAF Flying Training Command, March 1942 – 31 July 1943 Army Air Forces Training Command , 31 July 1943 – 1 March 1945 Second Air Force , 1 March 1945 – 21 January 1946 Fourth Air Force , 31 January 1946 – 14 April 1946 Continental Air Forces , 16 April 1946 – 21 March 1946 Strategic Air Command , 21 March 1946 – 1 December 1946 Air Materiel Command , 1 December 1946 – 1 December 1949 Air Force Special Weapons Command, 1 December 1949 – 1 April 1952 Air Research and Development Comd, 1 April 1952 – 1 April 1961 Air Force Systems Command , 1 April 1961 – 1 July 1977 Military Airlift Command , 1 July 1977 – 1 July 1992 Air Force Materiel Command , 1 July 1992 – 1 October 2015 Air Force Global Strike Command , 1 October 2015 – present Major units assigned 3d Air Base Squadron *, 10 April 1941 – 30 April 1944 Air Corps Advanced Flying School Re-designated: Army Air Forces Advanced Flying School Re-designated: Army Air Forces Bombardier School, 22 December 1941 – 28 February 1945 301st Bombardment Group , 27 May-17 June 1942 303d Bombardment Group , 12 June-7 August 1942 Army Air Forces Glider Replacement Center, 22 July 1942 – 22 May 1943 37th Flying Training Wing, 10 September 1943 – 31 January 1945 392d Bombardment Group , 18 March-18 July 1943 400th Bombardment Group , 19 September-11 December 1943 449th Bombardment Group , 5 July 1943 – 25 January 1944 460th Bombardment Group , 1 July-10 September 1943 466th Bombardment Group , 1 August 1943 – 2 February 1944 487th Bombardment Group , 15 December 1943 – 10 March 1944 492d Bombardment Group , 1 October 1943 – 1 January 1944 Army Air Forces Pilot School (Specialized Four-Engine), 2 August 1943 – 28 February 1945 418th Bombardment Group , 11 March-1 April 1944 3004th Army Air Forces Base Unit, 1 May 1944 – 26 February 1945 3007th Army Air Forces Base Unit *, 1 May 1944 – 28 February 1945 4029th Army Air Forces Base Unit, 1 May-24 August 1944 237th Army Air Forces Base Unit *, 1 March 1945 – 31 January 1946 467th Bombardment Group , 24 August-8 September 1945 492d Bombardment Group , 17 August-17 October 1945 4160th Army Air Forces Base Unit, 15 January-1 November 1945 428th Army Air Forces Base Unit * Re-designated: 428th Air Force Base Unit Re-designated: 2758th Experimental Wing Re-designated: 4901st Special Weapons Wing Re-designated: Air Force Special Weapons Command Re-designated: Air Force Special Weapons Center, 1 February 1946 – 1 April 1976 Re-designated: Nuclear Weapons Center, 14 February 2006 Re-designated: Air Force Nuclear Weapons Center , 28 February 2008 – present 636th Aircraft Control and Warning Squadron, 15 September 1948 – 8 December 1949 1140th Special Reporting Wing Re-designated: 1100th USAF Special Reporting Group Re-designated: 1090th USAF Special Reporting Group, 18 August 1948 – 31 December 1971 (Handled base operations, including maintenance and security) 3170th Special Weapons Group Re-designated: 4925th Special Weapons Group Re-designated: 4925th Test Group , 28 August 1948 – 1 April 1961 3078th Air Base Group * Re-designated: 4910th Air Base Group *, 5 July 1949 – 1 May 1955 81st Fighter Wing Re-designated: 81st Fighter-Interceptor Wing , 5 January 1949 – 1 May 1950 91st Fighter-Interceptor Squadron , 17 June 1949 – 1 May 1950 92d Fighter-Interceptor Squadron , 17 June 1949 – 1 May 1950 93d Fighter-Interceptor Squadron , 17 June 1949 – 8 July 1960 690th Aircraft Control and Warning Squadron, 8 December 1949 – 6 February 1952 725th Aircraft Control and Warning Squadron , 27 April 1950 – 8 June 1951 Albuquerque Air Defense Sector , 1 May 1950 – 5 January 1951 34th Air Division (Defense), 5 January 1951-January 1960 4901st Support Wing (Atomic) Re-designated: 4901st Air Base Wing Re-designated: 4901st Air Base Group Re-designated: 4900th Air Base Wing *, 1 February 1951 – 1 July 1977 Replaced by: 1606th Air Base Wing *, 1 July 1977 – 1 June 1993 682d Aircraft Control and Warning Squadron , 1 December 1953 – 1 August 1954 684th Aircraft Control and Warning Squadron , 1 December 1953 – 19 April 1954 685th Aircraft Control and Warning Squadron , 1 December 1953 – 17 January 1955 687th Aircraft Control and Warning Squadron , 1 October 1953 – 20 June 1956 904th Aircraft Control and Warning Squadron , 18 June 1953 – 14 June 1955 4926th Test Squadron Re-designated: 1211th Test Squadron , 1 April 1953 – 8 June 1963 Assets assigned to: 58th Weather Reconnaissance Squadron , 1 February 1964 – 1 July 1974 697th Aircraft Control and Warning Squadron , 8 December 1956 – 21 February 1957 4950th Test Group , 1 September 1956 – 16 August 1961 612th Aircraft Control and Warning Squadron, 8 March 1957 – 12 February 1958 57th Weather Reconnaissance Squadron 16 February 1962 – 13 September 1963 Air Force Weapons Laboratory Re-designated: Air Force Research Laboratory , 1 May 1963 – present 4900th Test Group (Flight Test) Re-designated: 4900th Flight Test Group , 1 August 1970 – 1 April 1976 Air Force Test and Evaluation Center Re-designated: Air Force Operational Test and Evaluation Center , 11 December 1973 – present 1550th Aircrew Training and Test Wing Re-designated: 1550th Combat Crew Training Wing, 15 March 1976 – 1 October 1991 Replaced by: 542d Crew Training Wing , 1 October 1991 – 1 April 1994 542d Operations Group, 1 October 1991 – 1 April 1994 1550th Flying Training Squadron Re-designated: 550th Flying Training Squadron Re-designated: 550th Special Operations Squadron , 15 March 1976 – present 1551st Flying Training Squadron Re-designated: 1551st Flying Training Squadron Re-designated: 551st Special Operations Squadron , 15 March 1976- 2007 Inactivated 2007, Reactivated at Cannon AFB NM 2009 – present Air Force Space Technology Center, 1 October 1982 – 13 December 1990 Combined into: Phillips Laboratory , 13 December 1990 – 30 September 1997 Split into: Air Force Research Laboratory Space Vehicle and Directed Energy Directorates, 1 October 1997 – present 377th Air Base Wing *, 1 June 1993 – present 58th Special Operations Wing , 1 April 1994 – present 512th Special Operations Squadron , 1 Apr 1994 – present Re-designated: 512th Rescue Squadron (RQS) 6 Oct 2000 71st Special Operations Squadron , 2005 – present 898th Munitions Squadron 1 July 1994 – present 498th Armament Systems Wing Re-designated: 498th Nuclear Systems Wing , 31 Mar 2006 – present .* Base Operating Unit Previous names Albuquerque Army Air Base, 8 March 1941 Kirtland Army Air Field, 24 February 1942 Kirtland Air Force Base, since 13 January 1948 Role and operations The missions of Kirtland AFB fall into four major categories: munitions maintenance; readiness and training; research, development and testing; and base operating support to more than 100 federal government and private sector associates. Major units Personnel Halting and Stimulation Response (PHaSR), a rifle-sized laser dazzler A MAFFS -capable C-130 sits on a ramp at Kirtland Air Force Base, N.M. The MAFFS unit is deployed to Kirtland to lend air support to wildfires in West Texas. Team Kirtland Air Force Nuclear Weapons Center The mission of the NWC is to ensure safe, secure and reliable nuclear weapons are available to support the National Command Structure and Air Force war fighter. 377th Air Base Wing The wing provides munitions maintenance, readiness and training, and base operating support to approximately 76 Federal government and 384 private sector tenants and associate units. Among these is the Defense Threat Reduction Agency 's Defense Nuclear Weapons School , the mission of which is to provide nuclear weapons core competencies and chemical, biological, radiological, nuclear, and high explosive (CBRNE) response training to DoD, other Federal and State Agencies, and National Laboratory personnel. Air Force Research Laboratory, Kirtland AFB Directed Energy Directorate This lab develops, integrates, and transitions science and technology for directed energy to include high-power microwaves, lasers, adaptive optics, imaging and effects to assure the preeminence of the United States in air and space. Phillips Research Site Organized to support Air Force Research Laboratory's Directed Energy (RD) and the Space Vehicles (RV) Directorates site functions overarch both directorates. Those site specific support functions include Business Opportunities, Employment and the AFRL-PRS Reserves. Space Vehicle Directorate This article appears to contain a large number of buzzwords . There might be a discussion about this on the talk page . Please help improve this article if you can. ( June 2018 ) This lab develops and transitions space technologies supporting the warfighter while leveraging commercial, civil and other government capabilities. Airborne Laser System Program Office Department of Defense's Center of Expertise for laser development of all types Operationally Responsive Space On 21 May 2007 the Deputy Secretary of Defense and Executive Agent for Space established the Operationally Responsive Space (ORS) Office as a proactive step to adapt space capabilities to changing national security requirements and to be an agent for change across the community. 58th Special Operations Wing The 58th Special Operations Wing is a major unit in the 19th Air Force under Air Education and Training Command . The wing’s mission is to train mission-ready special operations, combat search and rescue, missile site support and UH-1 distinguished visitor airlift aircrews in direct support of Air Expeditionary Forces to six major commands in the Air Force. Associate units 150th Special Operations Wing ( New Mexico Air National Guard ) (1947–present) The wing provides search and rescue capabilities for the region. Air Force Inspection Agency (AFIA) A field-operating agency that reports to the Inspector General of the Department of the Air Force . AFIA’s 120 military and civilian personnel provide Air Force senior leaders with timely, independent assessments to improve the Air Force. Defense Threat Reduction Agency , Albuquerque DTRA’s mission is to safeguard America and its allies from weapons of mass destruction (chemical, biological, radiological, nuclear and high yield explosives) by providing capabilities to reduce, eliminate and counter the threat and mitigate its effects. Kirtland AFB NCO Academy (closed) 505th Distributed Warfare Group 705th Combat Training Squadron Air Force Safety Center Air Force Operational Test and Evaluation Center 351st Special Warfare Training Squadron (Pararescue and Combat Rescue Officer Training School) Space Development Test Directorate, Space & Missile System Center Air Force Nuclear Weapons and Counterproliferation Agency Defense Reutilization and Marketing Service Non-military organizations Sandia National Laboratories Sandia National Laboratories is a national security lab. Sandia has two primary facilities: a large laboratory and headquarters in Albuquerque, N.M., and a smaller laboratory in Livermore, Calif. Department of Energy , National Nuclear Security Administration Detachment 1, Air Force Operational Test and Evaluation Center Detachment 3, Air Force Operational Test and Evaluation Center New Mexico Veterans Affairs Health Care System Lovelace Respiratory Research Institute , a non-profit biomedical research organization Based units Flying and notable non-flying units based at Kirtland Air Force Base. Units marked GSU are Geographically Separate Units, which although based at Kirtland, are subordinate to a parent unit based at another location. United States Air Force Air Force Global Strike Command (AFGSC) Twentieth Air Force 377th Air Base Wing (Host Wing) 377th Maintenance Group 377th Medical Group 377th Mission Support Group 377th Security Forces Group Air Force Materiel Command (AFMC) Air Force Nuclear Weapons Center Headquarters Air Force Nuclear Weapons Center Air Delivered Capabilities Directorate Nuclear Command, Control and Communications Integration Directorate Nuclear Technology and Integration Directorate Air Force Research Laboratory Phillips Research Site Directed Energy Directorate Space Vehicles Directorate Air Education and Training Command (AETC) Nineteenth Air Force 58th Special Operations Wing 58th Operations Group 58th Operations Support Squadron 58th Training Squadron 71st Special Operations Squadron – CV-22B Osprey 415th Special Operations Squadron – HC-130J Combat King II and MC-130J Commando II 512th Rescue Squadron – HH-60G Pave Hawk and UH-1N Iroquois 58th Maintenance Group 58th Aircraft Maintenance Squadron 58th Maintenance Squadron 58th Maintenance Operations Squadron Pararescue and Combat Rescue Officer Training School 351st Special Warfare Training Squadron Air Combat Command (ACC) US Air Force Warfare Center 505th Command and Control Wing 705th Combat Training Squadron (GSU) USAF Distributed Mission Operations Center Air National Guard (ANG) New Mexico Air National Guard 150th Special Operations Wing 150th Operations Group 188th Rescue Squadron – CV-22B Osprey, HC-130J Combat King II, HH-60G Pave Hawk MC-130J Commando II and UH-1N Iroquois 150th Maintenance Group 150th Medical Group 150th Mission Support Group 210th RED HORSE Squadron 250th Intelligence Squadron Direct Reporting Units (DRU) Air Force Operational Test and Evaluation Center Headquarters Air Force Operational Test and Evaluation Center United States Army US Army Forces Command 20th CBRNE Command 71st Ordnance Group (Explosive Ordnance Disposal) 242nd Ordnance Battalion (Explosive Ordnance Disposal) 21st Explosive Ordnance Disposal Company (GSU) United States Space Force Space Systems Command Advanced Systems and Development Directorate Department of Defense United States Space Command Combined Force Space Component Command Joint Navigation Warfare Center Department of the Air Force Field Operating Agencies Air Force Inspection Agency (AFIA) Headquarters Air Force Inspection Agency Air Force Safety Center (AFSC) Headquarters Air Force Safety Center Analysis and Cyberspace Operations Division Aviation Safety Division Human Factors Division Occupational Safety Division Office of the Staff Judge Advocate Personnel and Resource Division Public Affairs Division Space Safety Division Training and Force Development Division Weapons Safety Division Missile Defense Agency Sensor & Laser Technology Program Office Defense Threat Reduction Agency (DTRA) DTRA Albuquerque Defense Nuclear Weapons School Defense Threat Reduction Information Analysis Center Environmental contamination due to jet fuel spill A jet fuel leak was discovered at Kirtland Air Force Base in 1999. Suspected to have been leaking undetected for decades, an estimated 6 to 24 million gallons of fuel saturated the soil, posing a serious hazard to wells in the south valley connected to the municipal water supply. Air Force Manual 85-16 required annual and five-year inspections of the Bulk Fuels Facility. The inspections were not performed for three decades. In 1985, a waiver was issued to not perform pipeline pressure testing. In 1992, leaking was discovered at the fuels facility pump house Bldg. 1033. In 1994, two waivers were issued: one for the annual pipeline testing and another for pressure testing. In 1999, another jet fuel leak was discovered from a broken 16-inch pipe. It was later learned that the pipe had been leaking fuel undetected since 1953. The Air Force initially estimated that pipe leaked roughly between 1 and 2 million US gallons (3,800 and 7,600 m 3 ) of jet fuel in that 46-year span. However, state environmental officials believe the number may be as high as 24 million US gallons (91,000 m 3 ), which could make the spill more than twice the size of the 1989 Exxon Valdez oil spill in Prince William Sound , Alaska . In 2007, 18 inches of fuel floated over the water table when a well was dug. The escaped jet fuel is submerged 500 ft beneath the ground in the drinking water aquifer. As of 2010, a 6000 ft long plume of contaminants, the most dangerous chemical being ethylene dibromide (EDB), moved within 4000 ft towards the municipal wells that supply the city's drinking water. EDB negatively impacts the liver and kidneys and is a suspected human carcinogen. In June 2014, the board of directors of Albuquerque's municipal water utility approved a resolution that "any amount of ethylene dibromide , no matter how small, would be cause to shut down the affected well". It also called for the Air Force "to move more quickly in cleaning up the spill", as the slow progress has frustrated members of the community. The contaminated water plume could reach the nearest drinking water well in between five and 40 years, according to 2014 estimates. However, as of January 2020, there had been no incidents of drinking water contamination, and no threats of future contamination. Remediation Several interim measures have already been completed including the removal of approximately 5000 tons of contaminated soil near the source of the leak and the removal of the equivalent of approximately 775,000 gallons of fuel through a combination of soil vapor extraction and bioslurping. In addition, the Air Force replaced the decades-old bulk fueling facility with a state-of-the-art fueling facility. To mitigate any potential threats to the Albuquerque Bernalillo County Water Utility Authority Ridgecrest drinking water supply wells the Air Force implemented a groundwater pump and treat interim measure to collapse and treat the dissolved-phase ethylene dibromide (EDB) plume in the Target Capture Zone north of Ridgecrest Drive. This interim measure consists of four extraction wells and a groundwater treatment plant, which uses granular activated carbon to remove the EDB. As of January 2020, approximately 800 million gallons of groundwater have been successfully treated and approximately 91% of the EDB mass (approximately 122 grams) in the Target Capture Zone has been removed. For more information, visit: Kirtland Air Force Base > Home > Environment > BFF Education Kirtland AFB is zoned to Albuquerque Public Schools . Sandia Elementary School (Building # 21000) and Wherry Elementary School (Building #25000) are in the Kirtland AFB boundary while Kirtland Elementary School and Van Buren Junior High School are outside of the Kirtland AFB boundary. Demographics Census-designated place in New Mexico, United States Kirtland Air Force Base CDP Census-designated place Country United States State New Mexico County Bernalillo Population ( 2020 ) • Total 3,838 Time zone UTC-7 ( Mountain (MST) ) • Summer ( DST ) UTC-6 (MDT) Kirtland Air Force Base is a census-designated place (CDP) covering the residential population of the Kirtland Air Force Base in Bernalillo County , New Mexico . It first appeared as a CDP in the 2020 Census with a population of 3,838. Historical population Census Pop. Note %± 2020 3,838 — U.S. Decennial Census 2020 Kirtland AFB CDP, New Mexico – Racial and ethnic composition Note: the US Census treats Hispanic/Latino as an ethnic category. This table excludes Latinos from the racial categories and assigns them to a separate category. Hispanics/Latinos may be of any race. Race / Ethnicity ( NH = Non-Hispanic ) Pop 2020 % 2020 White alone (NH) 2,323 60.53% Black or African American alone (NH) 315 8.21% Native American or Alaska Native alone (NH) 37 0.96% Asian alone (NH) 121 3.15% Pacific Islander alone (NH) 23 0.60% Other race alone (NH) 29 0.76% Mixed race or Multiracial (NH) 279 7.27% Hispanic or Latino (any race) 711 18.53% Total 3,838 100.00% Kirtland in popular culture Kirtland served as Bagram Air Base in the film Lone Survivor (2013). The RKO Radio Pictures film Bombardier (1943) was primarily filmed at the base. On the science-fiction television series The X-Files , part of the episode " Space " takes place on the base. This was mentioned in the film Contact (1997) as being the place where AWACS planes originated from. The character Jane Margolis on the AMC television series Breaking Bad says in the episode "Phoenix" of season 2 that she draws tattoos for "college kids and airmen from Kirtland". Kirtland AFB becomes the temporary United States capital after a nuclear blast destroys Washington, D.C., and four other cities in Lee Boyland's "Clash of Civilizations" trilogy. Kirtland AFB plays a key role in the plot of Douglas Preston and Lincoln Childs 2023 novel "Dead Mountain" The 2009 movie Terminator Salvation was also partially filmed at Kirtland AFB. See also Aviation portal United States portal Kirtland AFB UFO sighting List of United States Air Force installations New Mexico World War II Army Airfields Notes and references